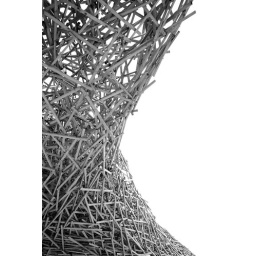
Detail of a fake wooden pinewood against sky in Brussels, Belgium.